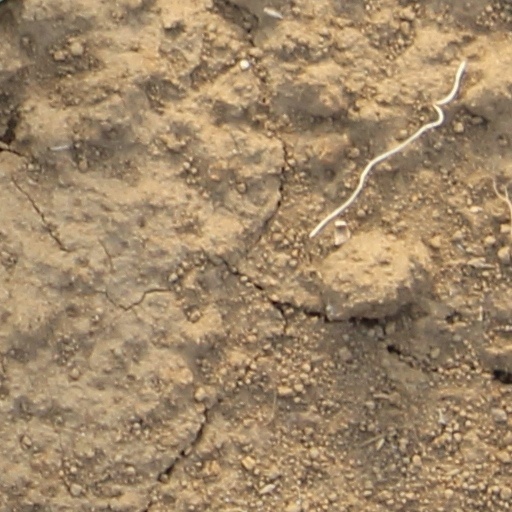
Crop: wheat